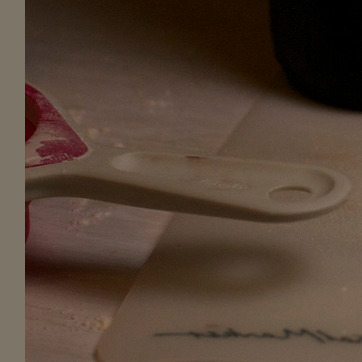
Material: plastic